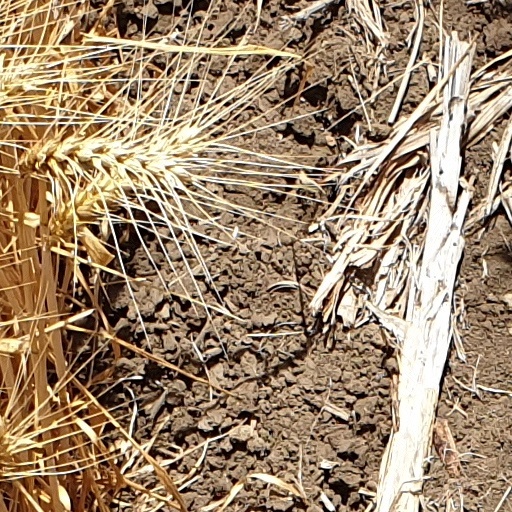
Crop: wheat